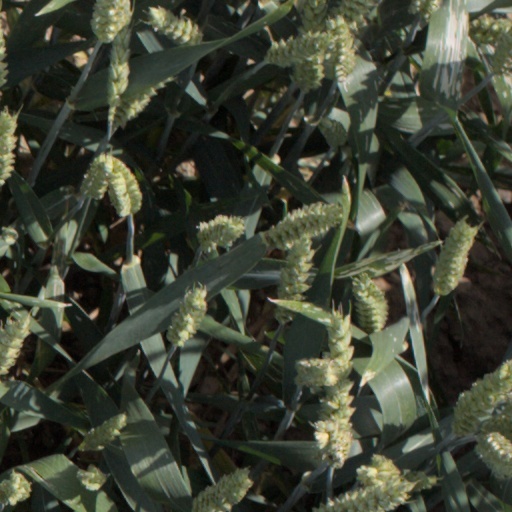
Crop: wheat